Vickers T-15 light tank

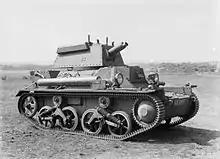
The prototype Mk III Vickers Light 5-ton tank the T-15 was based on

Since the First World War, the Belgian army had been using the French-designed Renault FT tanks, armed with either a machinegun or a small Puteaux SA 18 low velocity anti-infantry gun. It was still in use with the Belgian cavalry regiments but was growing clearly obsolete by the early 1930s, so in 1933 it was decided that the remaining 75 FTs were to be replaced by a new light tank. This would turn out to be the T-15 light tank. Looking at tank designs from both France and the UK (Belgium's allies during the First World War), the Belgian army already had some experience with Vickers - Carden Loyd vehicles (SA F.R.C. 47mm) and was interested in other designs from the firm. French tank production and development were also considered.